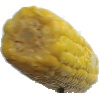
Label: Corn 1